Mauritanian cuisine

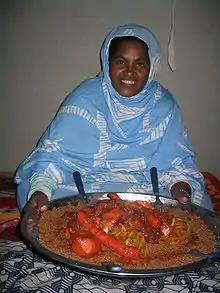
Camel couscous, made under the tent in the dunes of Ajouer (Mauritania)

The cuisine of Mauritania includes the culinary practices of Mauritania. Historically, what is now Mauritania has been influenced by Arab, Berbers and African peoples who have lived in and traversed the "stark" landscape marked with Sahara desert dunes in caravans. There is an overlap with Moroccan cuisine in the north and Senegalese cuisine in the south.